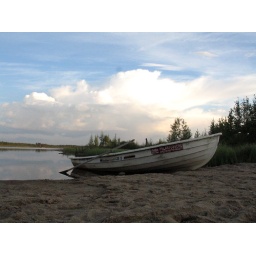
This boat is next to a lake in Finland that I swam in almost everyday of my stay there